First Corps, Army of Northern Virginia

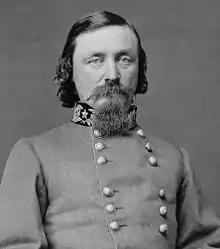
I Corps division commander and namesake of Pickett's Charge Major General George Pickett

Following the death of Jackson in May, the Army of Northern Virginia was reorganized into three corps. Longstreet retained McLaws', Hood's, and Pickett's divisions, while Richard Anderson's division was transferred to the new Third Corps commanded by A.P. Hill. Two of Pickett's brigades were detached to help the Confederate forces in North Carolina and near Richmond, leaving only three brigades in his division.